Kevin Hollinrake

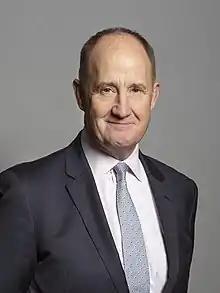
Official portrait, 2019

Kevin Paul Hollinrake (born 28 September 1963) is a British Conservative Party politician and businessman who has served as the Member of Parliament (MP) for Thirsk and Malton since 2015. He has served as Chairman of the Conservative Party since July 2025. He has previously served as Shadow Secretary of State for Housing, Communities and Local Government between November 2024 and July 2025. He served as Shadow Secretary of State for Business and Trade from July to November 2024. He served as Minister of State for Enterprise, Markets and Small Business from 2022 to 2024.